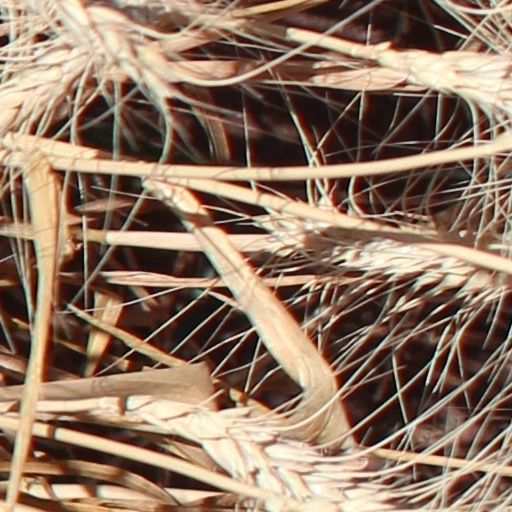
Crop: wheat